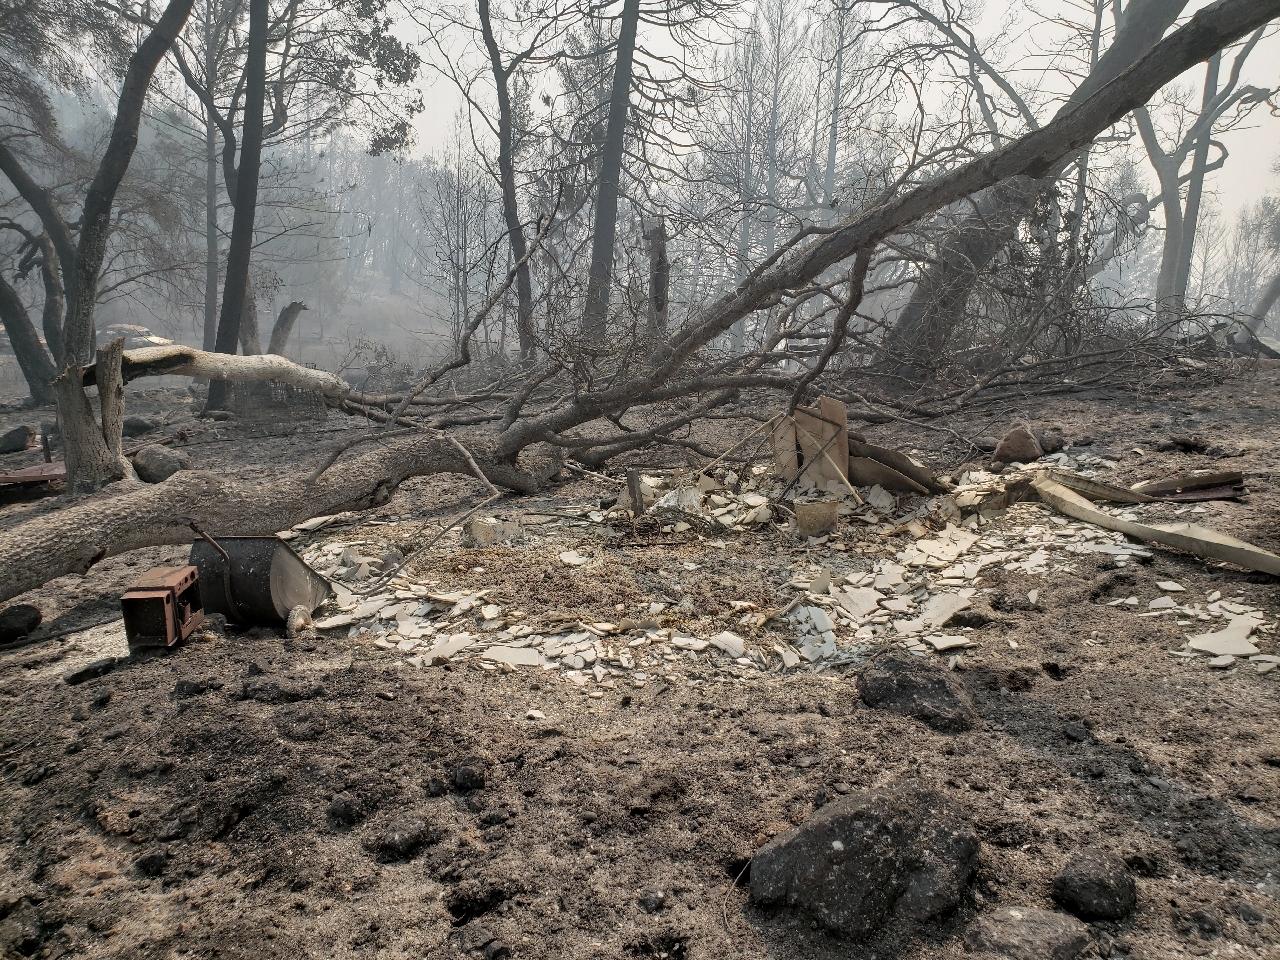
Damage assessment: destroyed